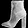
Label: Ankle boot